Romeo Santos

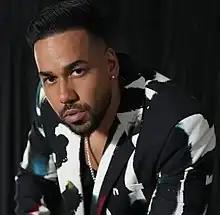
Santos in 2023

Anthony "Romeo" Santos (born July 21, 1981) is an American singer, songwriter, and record producer who is best known as the frontman and lead vocalist of the bachata group Aventura. In 2002, the song "Obsesión" was number one in Italy for 16 consecutive weeks. He released several albums with Aventura before the group broke up in 2011. Since then, Santos has embarked on a solo career which has included seven number one songs on Billboard's Hot Latin Songs chart and eighteen number ones on the Tropical Airplay chart. He has sold over 24 million records worldwide, making him one of the best-selling Latin artists ever.